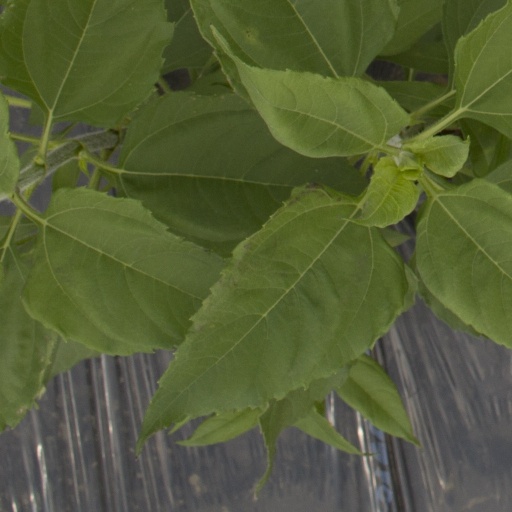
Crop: Jerusalem artichoke